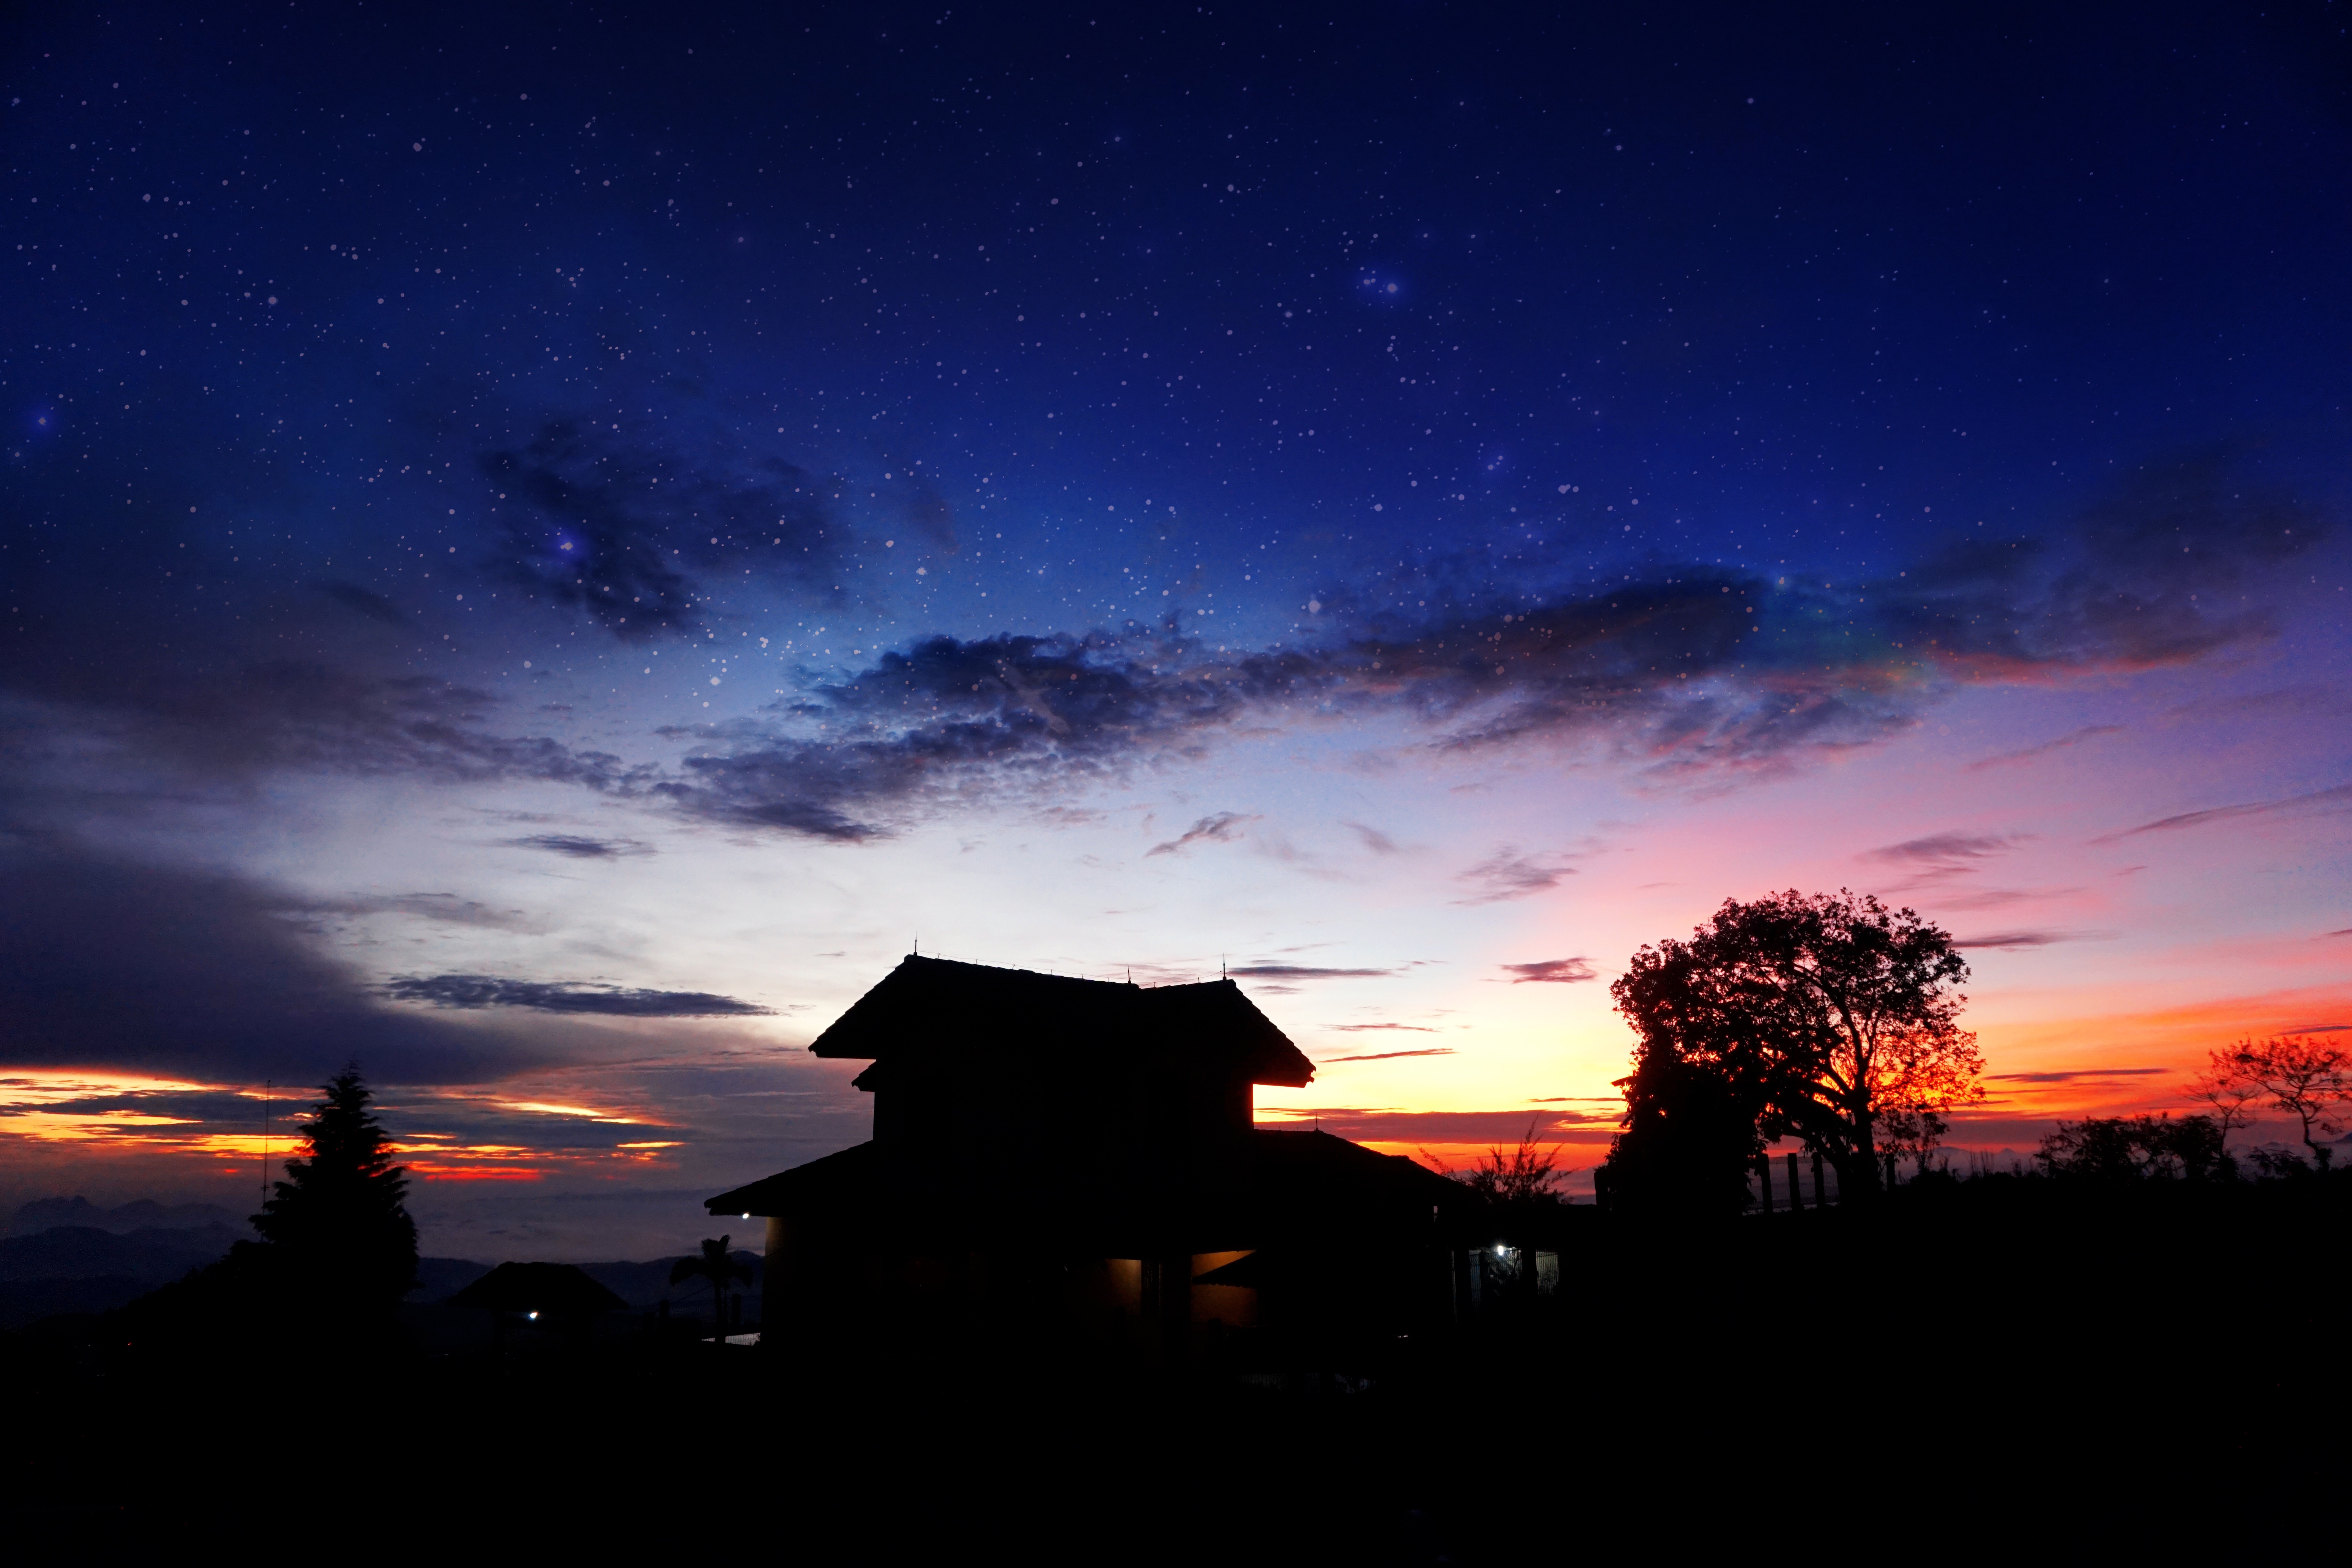
horizon, light, cloud, sky, sunrise, sunset, night, sunlight, morning, dawn, atmosphere, dusk, evening, darkness, afterglow, astronomical object, red sky at morning